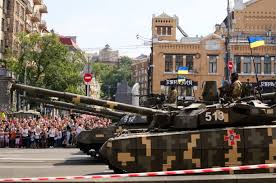
Label: Tank